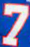
Number: 7